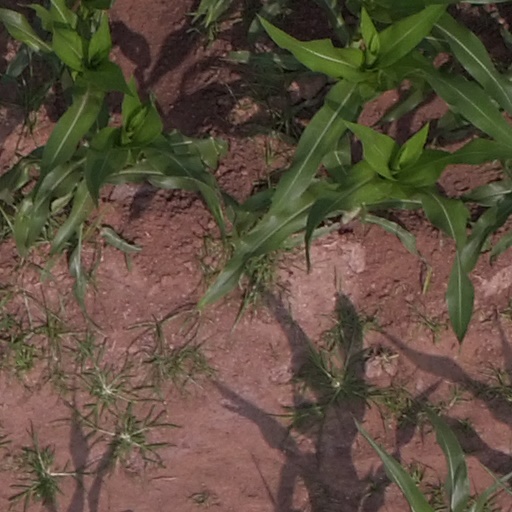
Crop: maize; corn